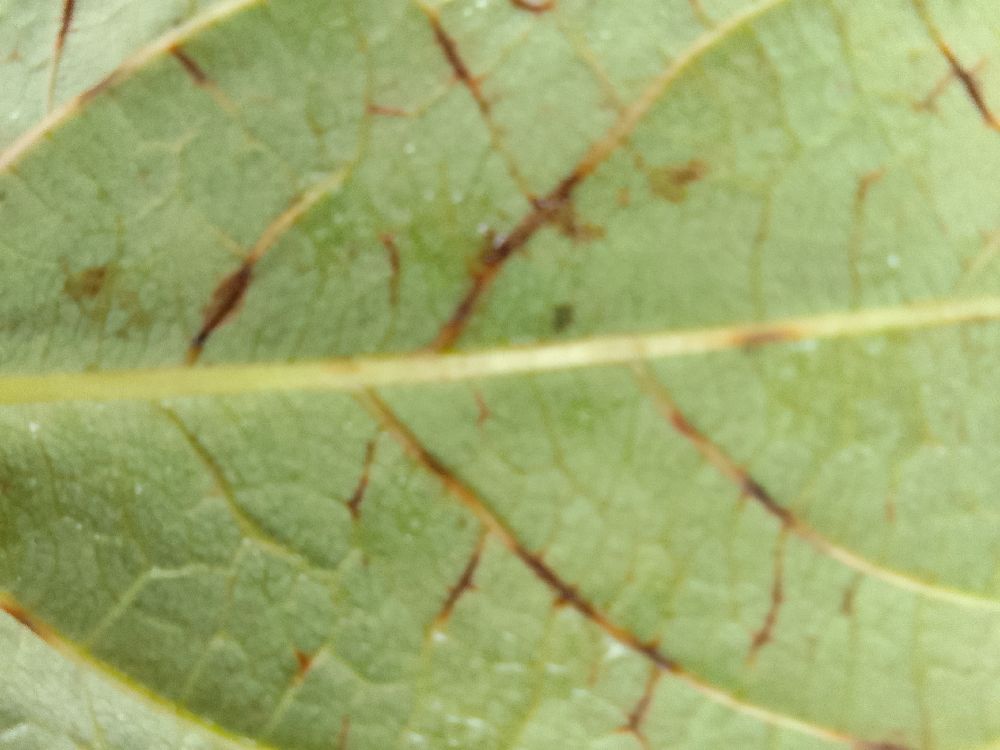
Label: anthracnose